Festival d'Avignon

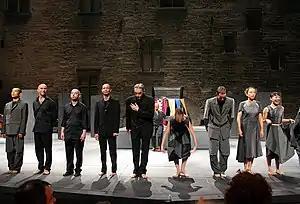
A main venue of the 60th (2006) Avignon Theatre Festival staged at the Palais des Papes, featuring Asobu, a play by the festival artistic associate Josef Nadj (fifth from the left).

The Festival d'Avignon, or Avignon Festival, is an annual arts festival held in the French city of Avignon every summer in July in the courtyard of the Palais des Papes as well as in other locations of the city. Founded in 1947 by Jean Vilar, it is the oldest existent festival in France. Alongside the official festival, the "In" one, a number of shows are presented in Avignon at the same time of the year and are known as the "Off".